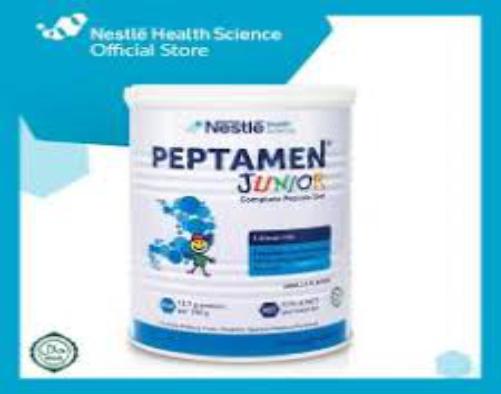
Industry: Food